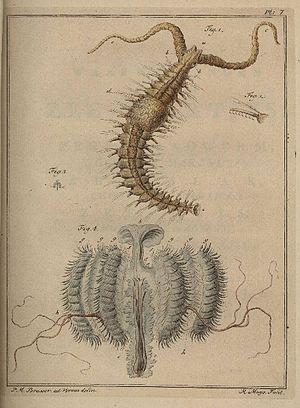
Le Polydore est un genre de vers polychètes de la famille des Spionidae.